Juan Agudelo

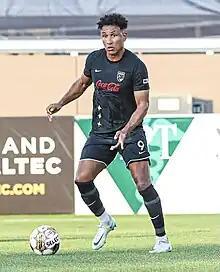

Juan Sebastián Agudelo (born November 23, 1992) is a professional soccer player who plays as a striker for San Antonio FC. Born in Colombia, he represented the United States national team.